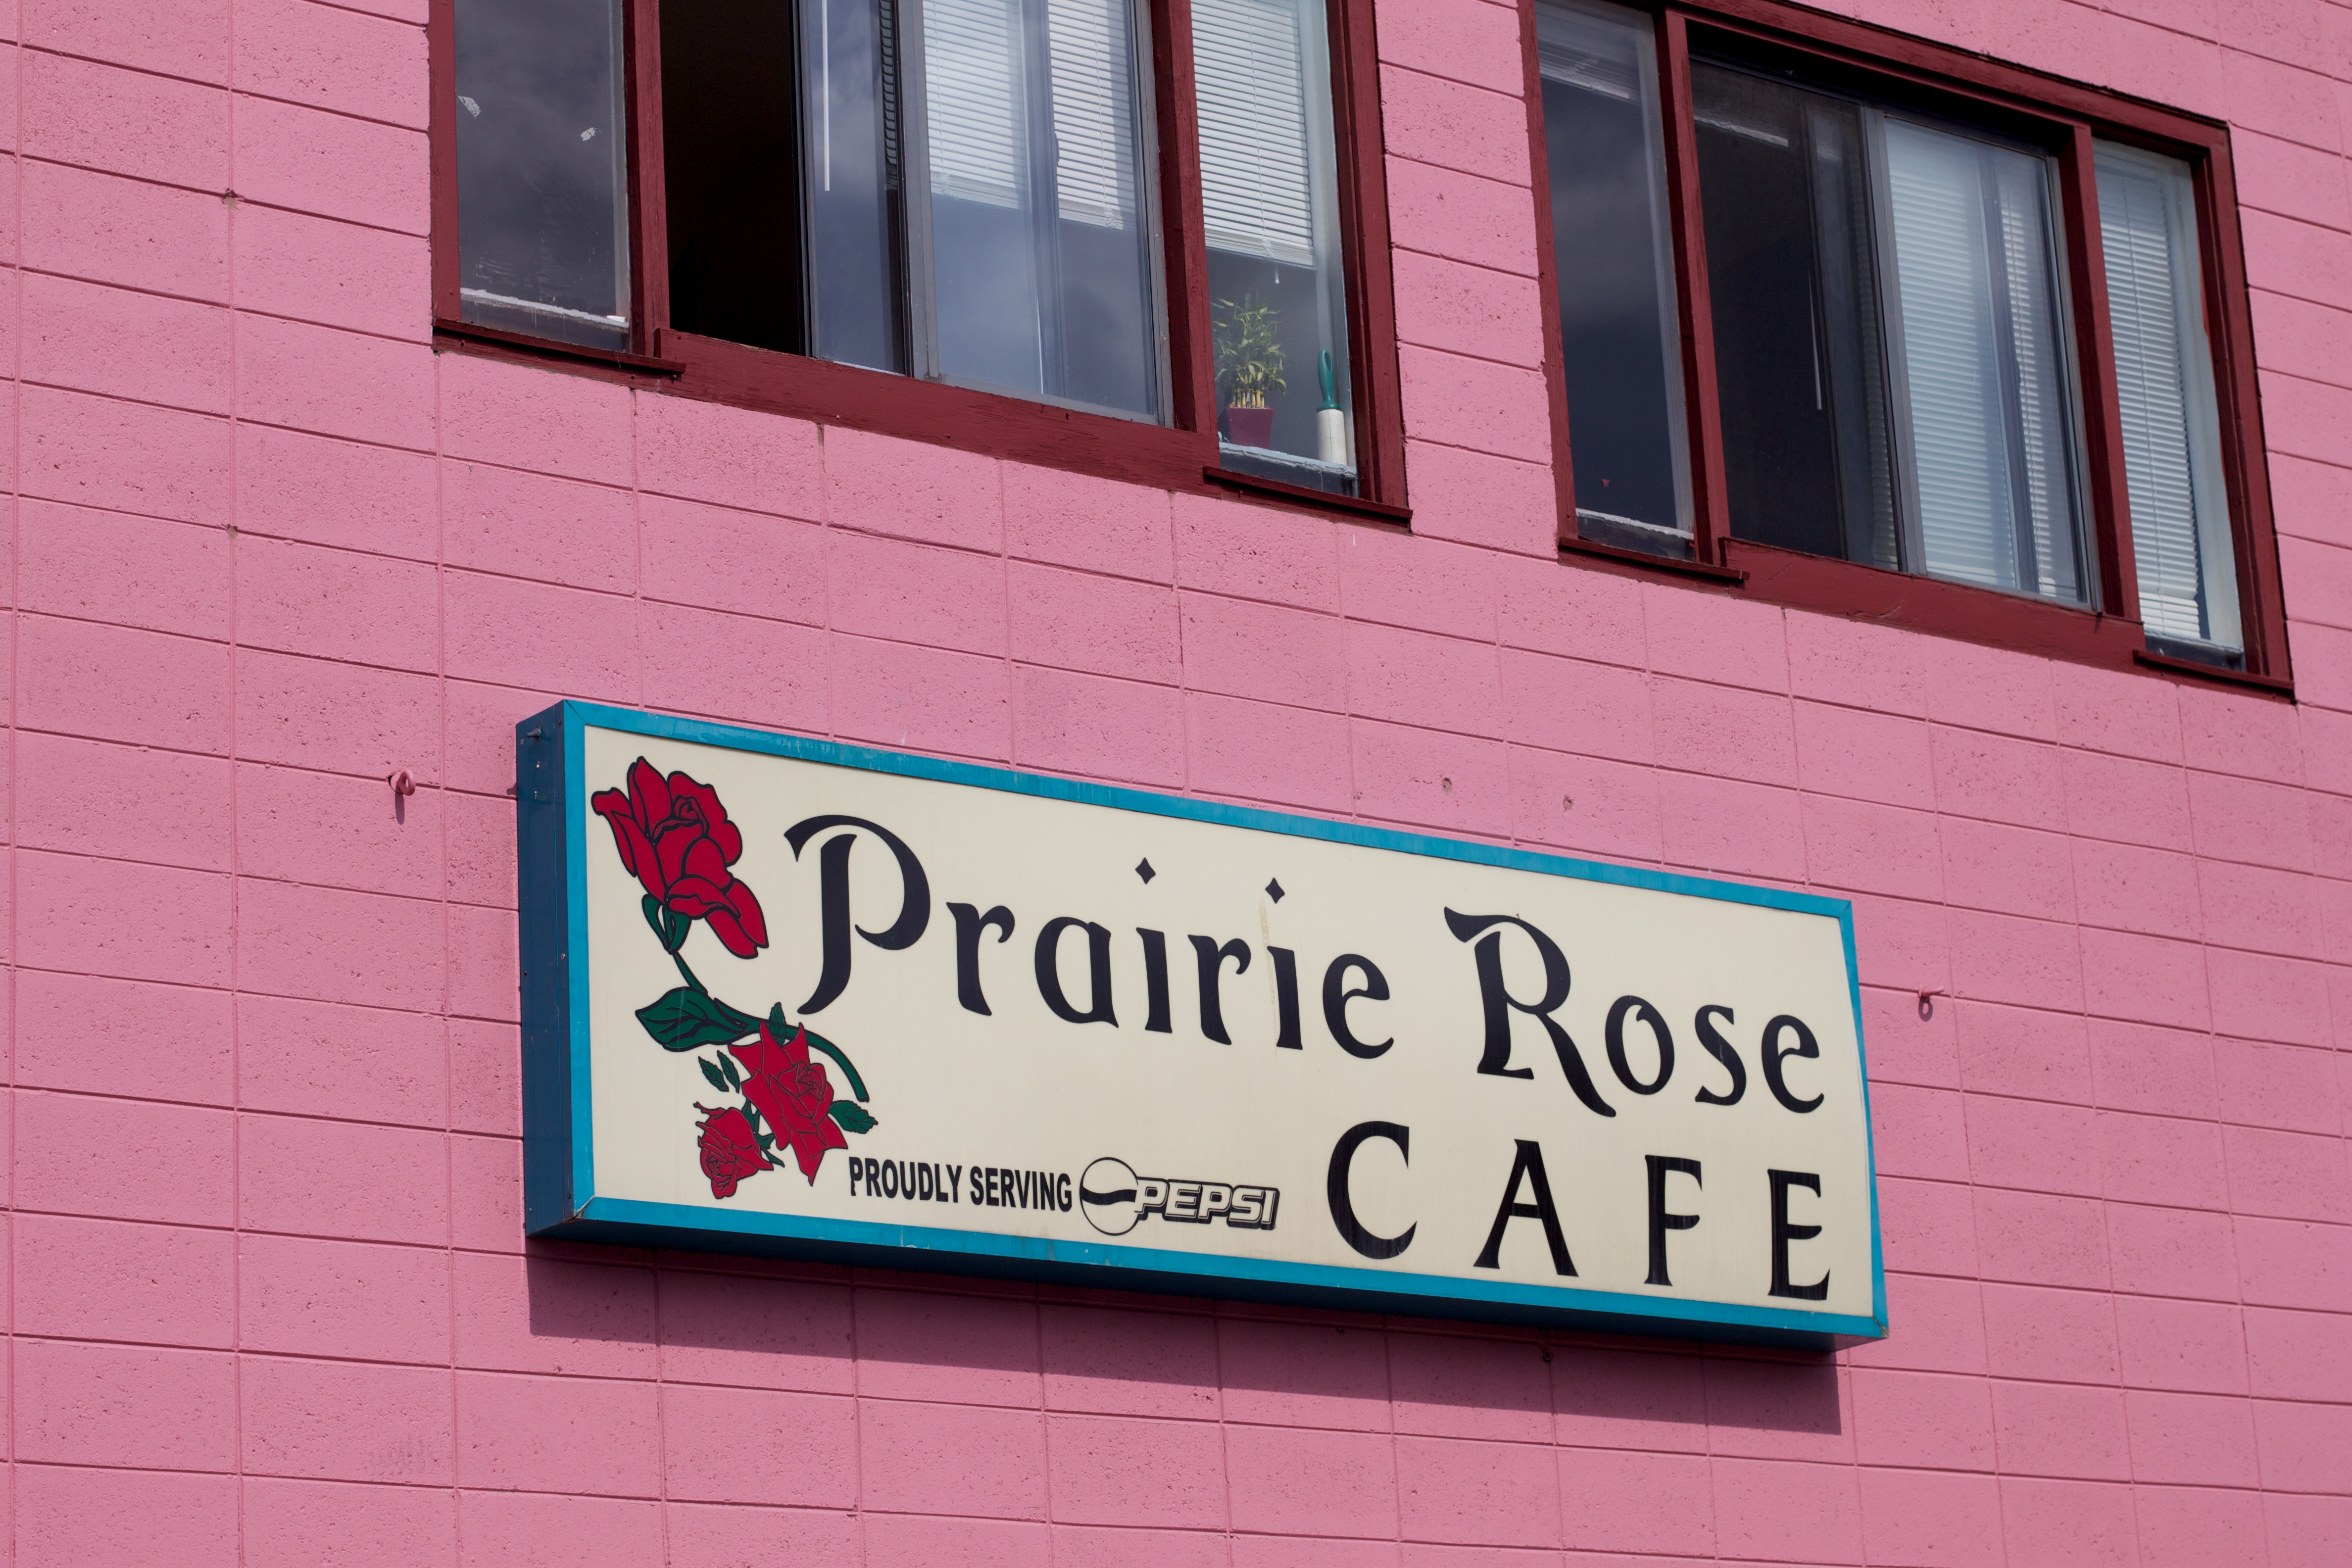
number, advertising, sign, red, color, facade, street sign, signage, shape, odyssey, wyoming